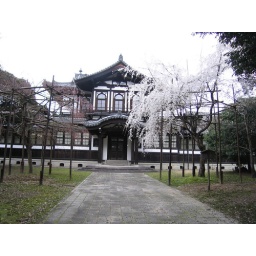
Cherry tree blossoming and a nice building in Nara